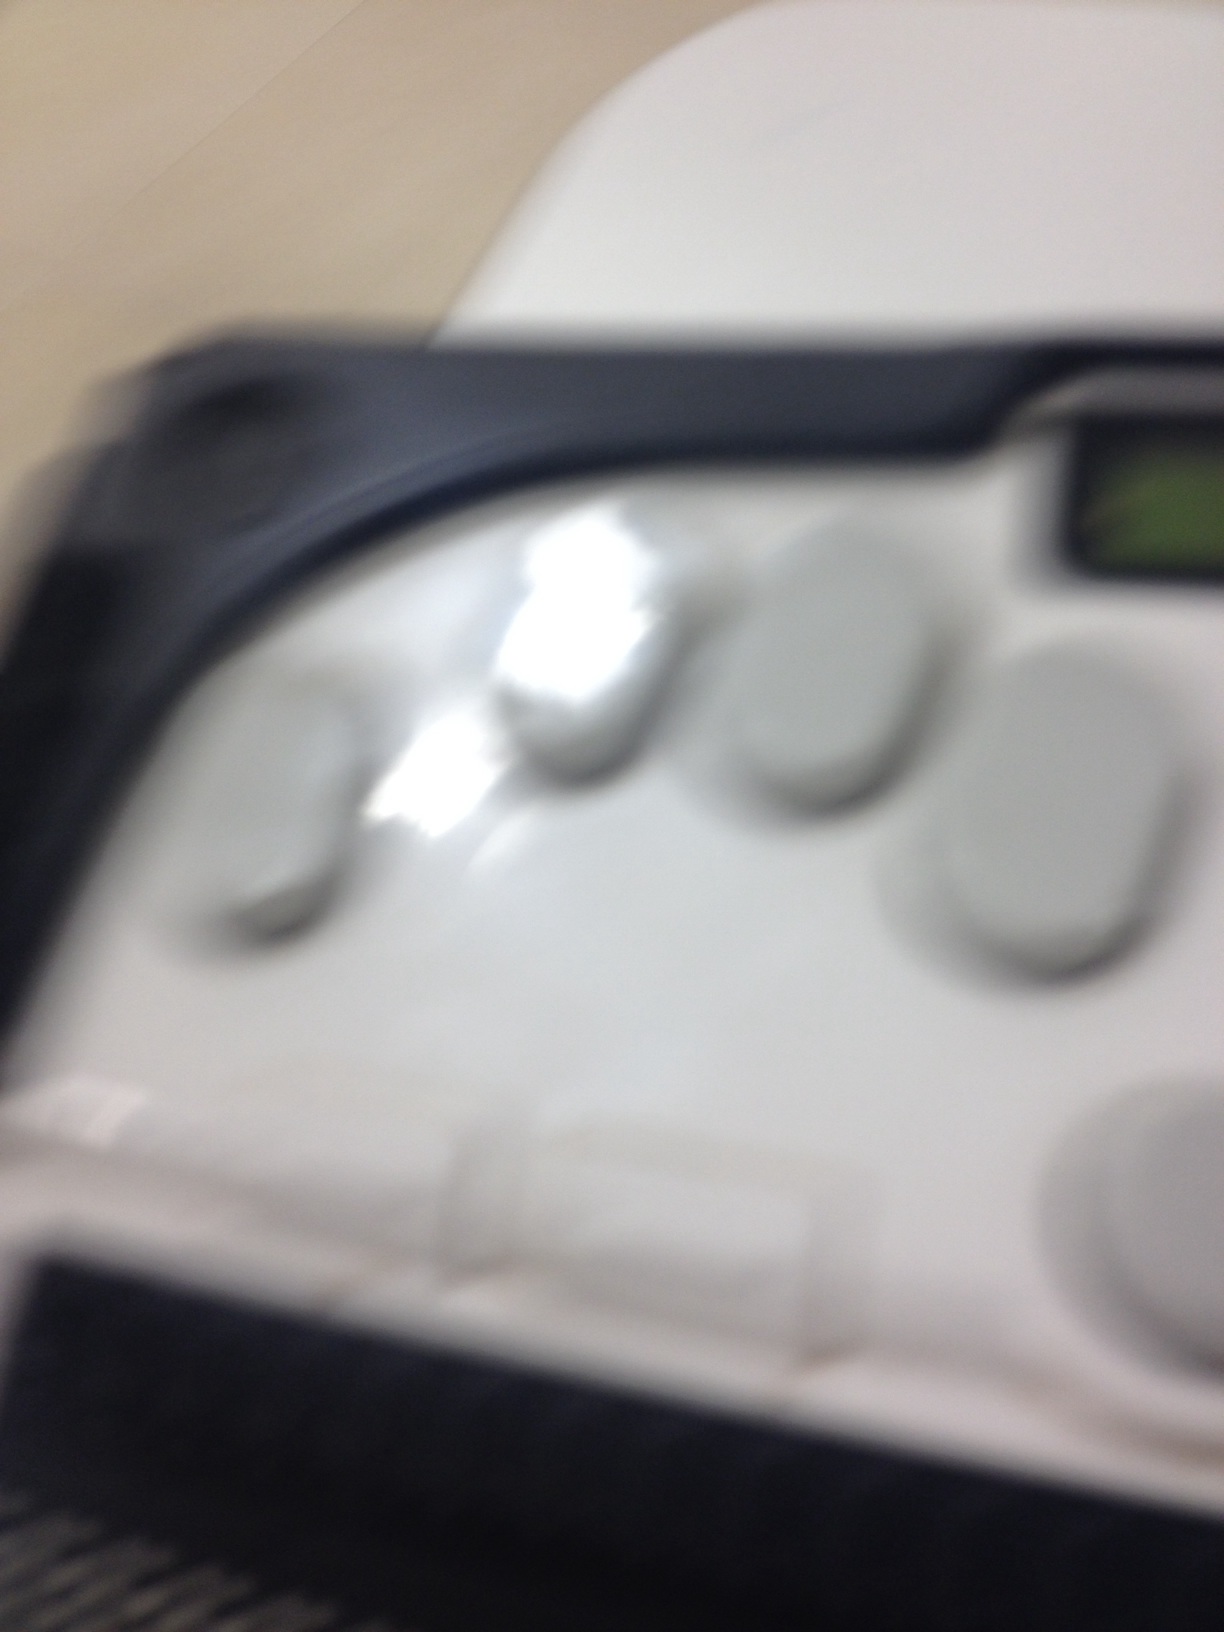Question: What is it?
Answer: unanswerable